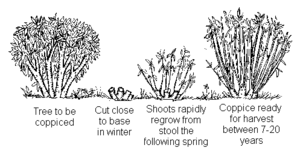
Une version en français de l'image existe ici